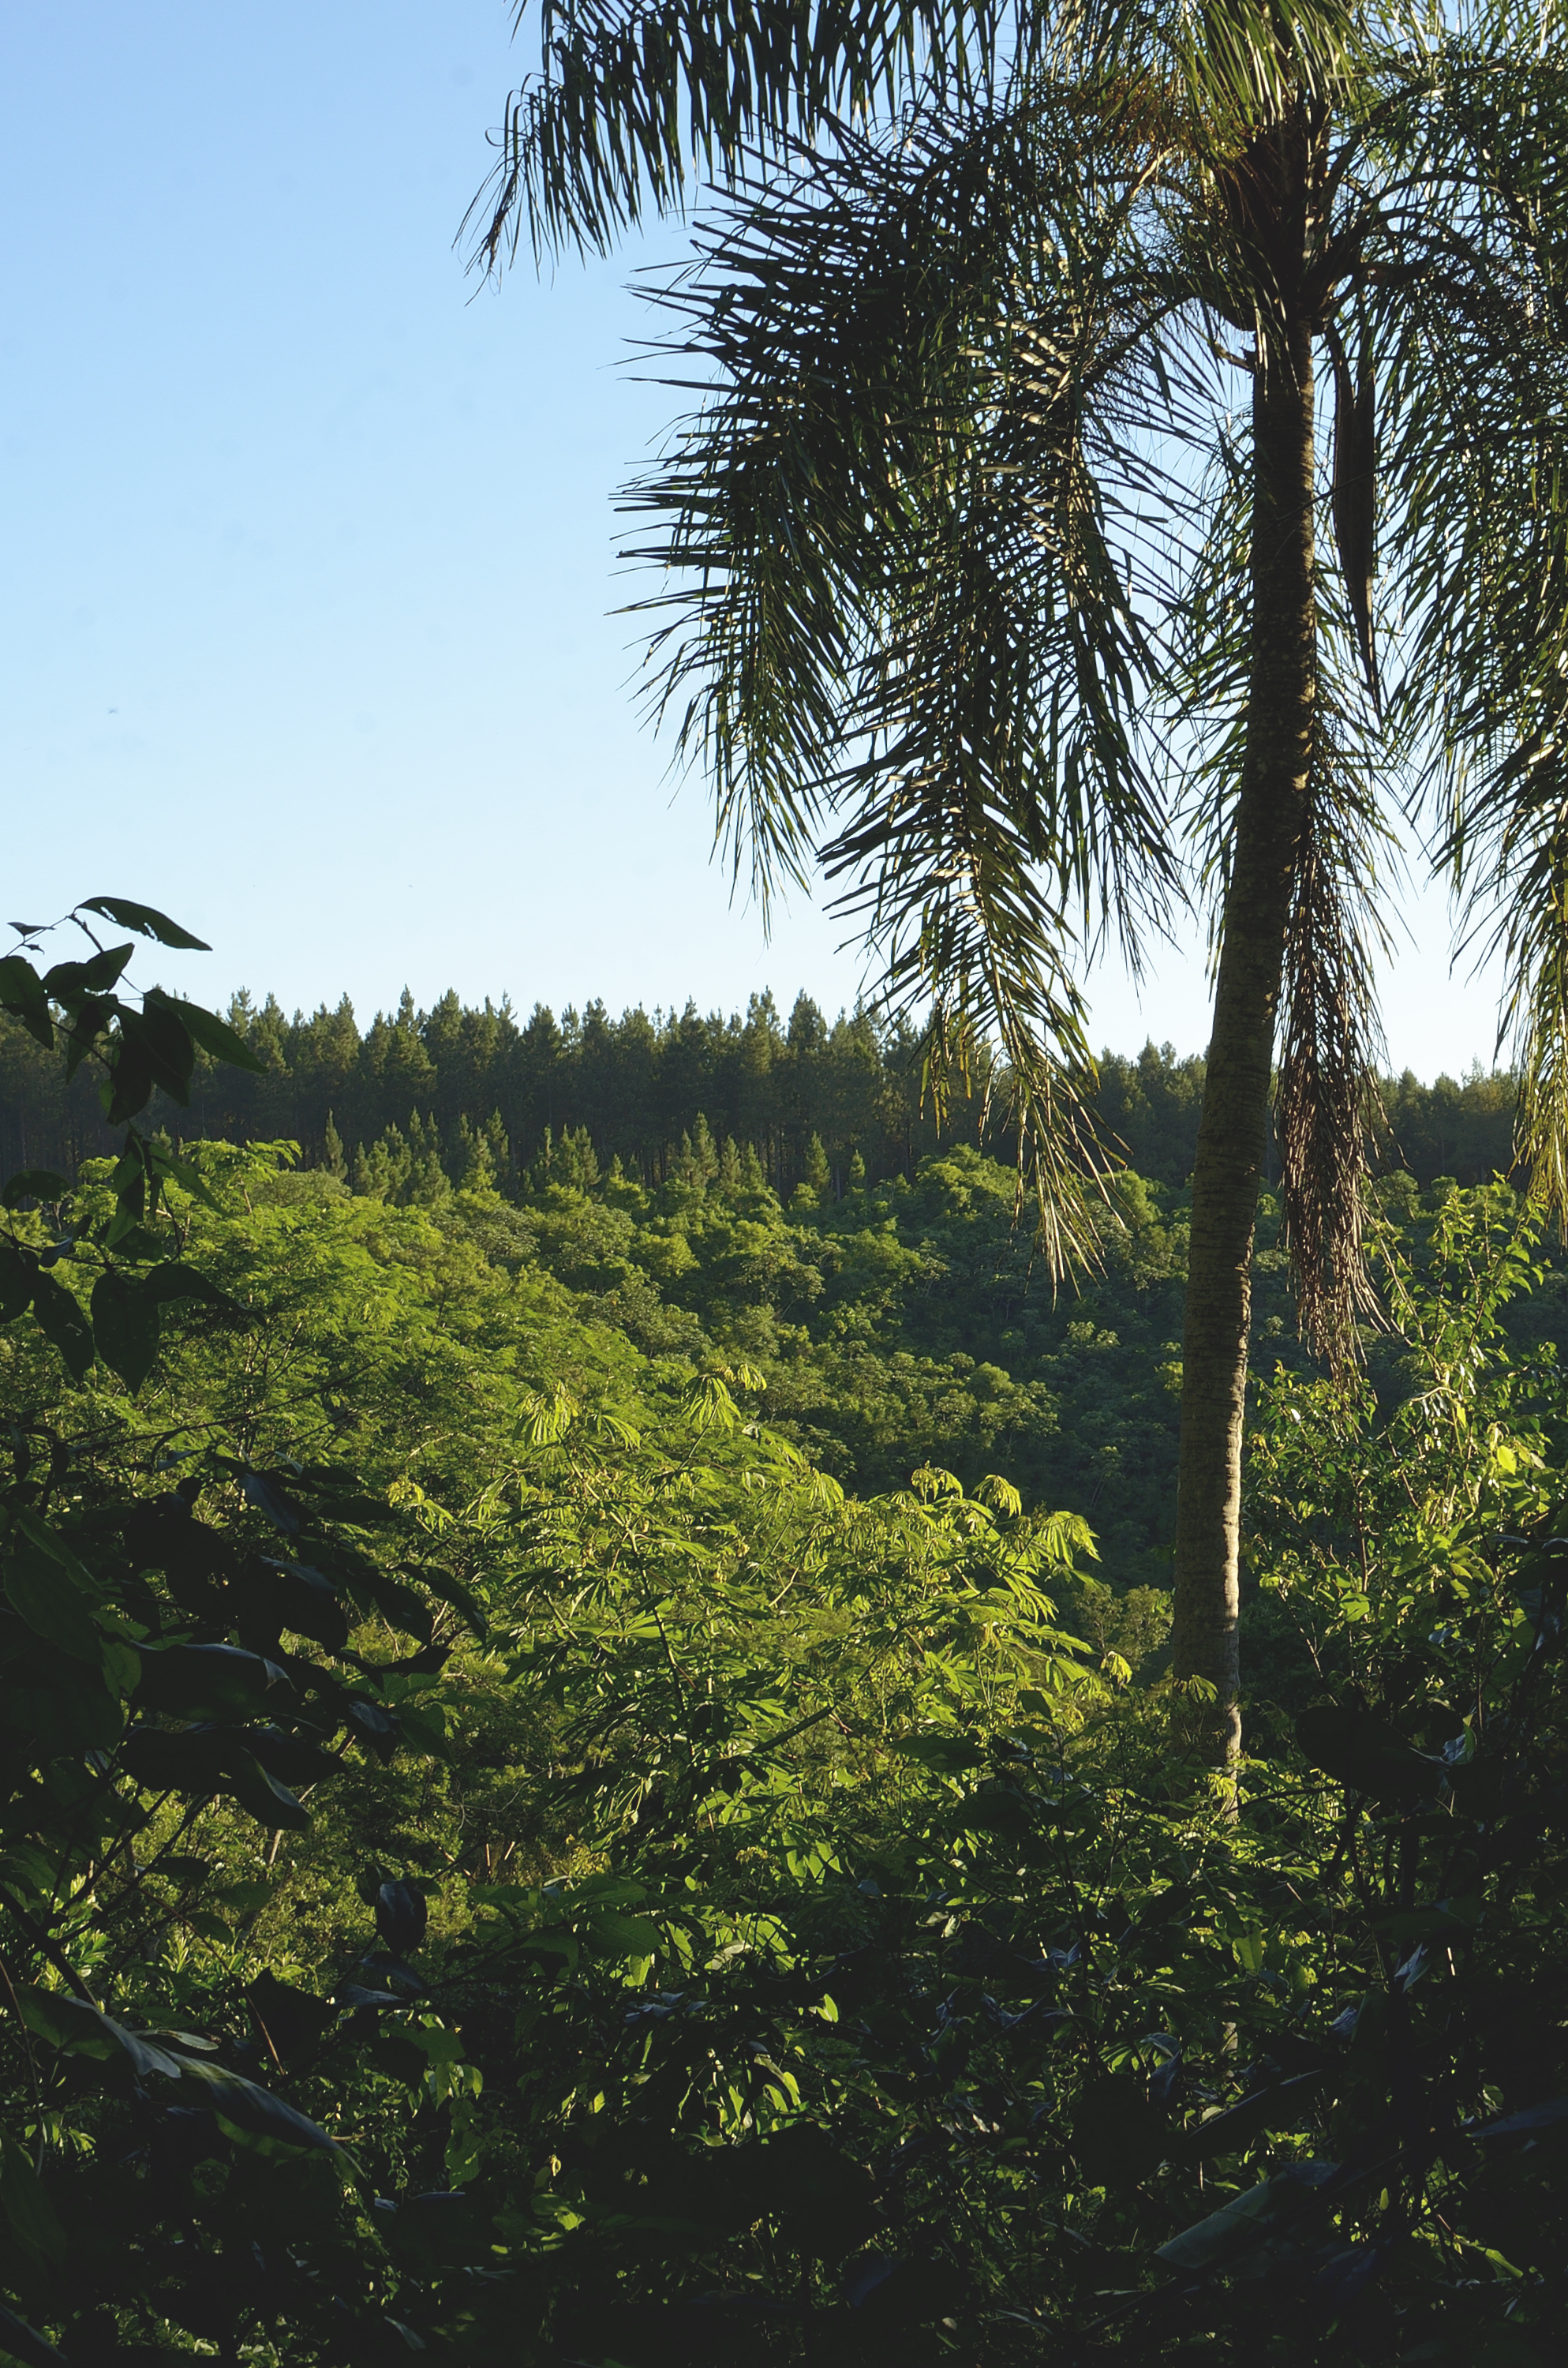
tree, nature, forest, grass, branch, plant, sunlight, leaf, hill, flower, green, jungle, botany, garden, flora, vegetation, rainforest, verde, misiones, selva, kuppers, palmera, celeste, parque, habitat, tropics, ecosystem, biome, natural environment, woody plant, land plant, arecales, palm family